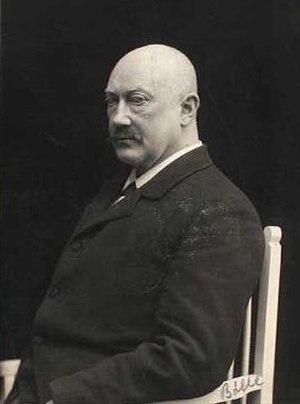
Thorvald Bindesbøll, né le 21 juillet 1846 à Copenhague et mort le 27 août 1908 à Frederiksberg, est un architecte danois, fils de l'architecte Michael Gottlieb Bindesbøll. Il est aujourd'hui connu pour avoir créé, en 1904, l'identité visuelle actuelle de la bière Carlsberg.
Le Canon de la culture danoise consiste en 108 œuvres d'exception censées représenter le cœur de la culture danoise, et réparties en huit catégories : architecture, arts plastiques, design, cinématographie, littérature, musique, spectacle vivant, et culture enfantine. Sur l'initiative du Ministre de la Culture Brian Mikkelsen en 2004, il fut mis au point par une série de comités sous les auspices du ministère de la Culture entre 2006 et 2007 comme "une collection et présentation des plus grands et plus importantes pièces de l'héritage culturel du Danemark". Chaque catégorie contient douze œuvres.